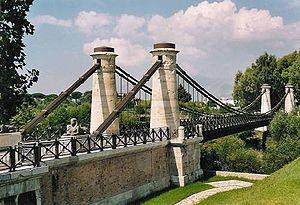
Le royaume des Deux-Siciles est un État souverain d'Europe du Sud qui a existé de 1816, année de l'unification du royaume de Sicile et du royaume de Naples, jusqu'en 1861, année de l'annexion des Deux-Siciles au jeune royaume d'Italie à la suite de l'expédition des Mille et de la deuxième guerre d'indépendance. Gouverné par quatre rois de la dynastie des Bourbons-Siciles, il s'étendait sur l'Italie du Sud et la Sicile.
Cette liste de ponts d'Italie a pour vocation de présenter une liste de ponts remarquables d'Italie, tant par leurs caractéristiques dimensionnelles, que par leur intérêt architectural ou historique.